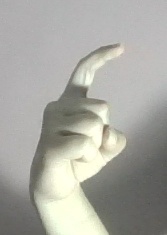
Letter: ra